List of culinary nuts

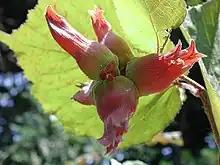
"Corylus maxima", native to Europe and Western Asia

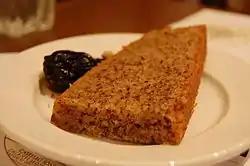
A slice of chestnut cake, prepared using chestnuts

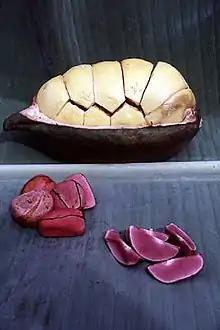
A kola nut

A drupe is a fleshy fruit surrounding a stone, or pit, containing a seed. Some of these seeds are culinary nuts as well.